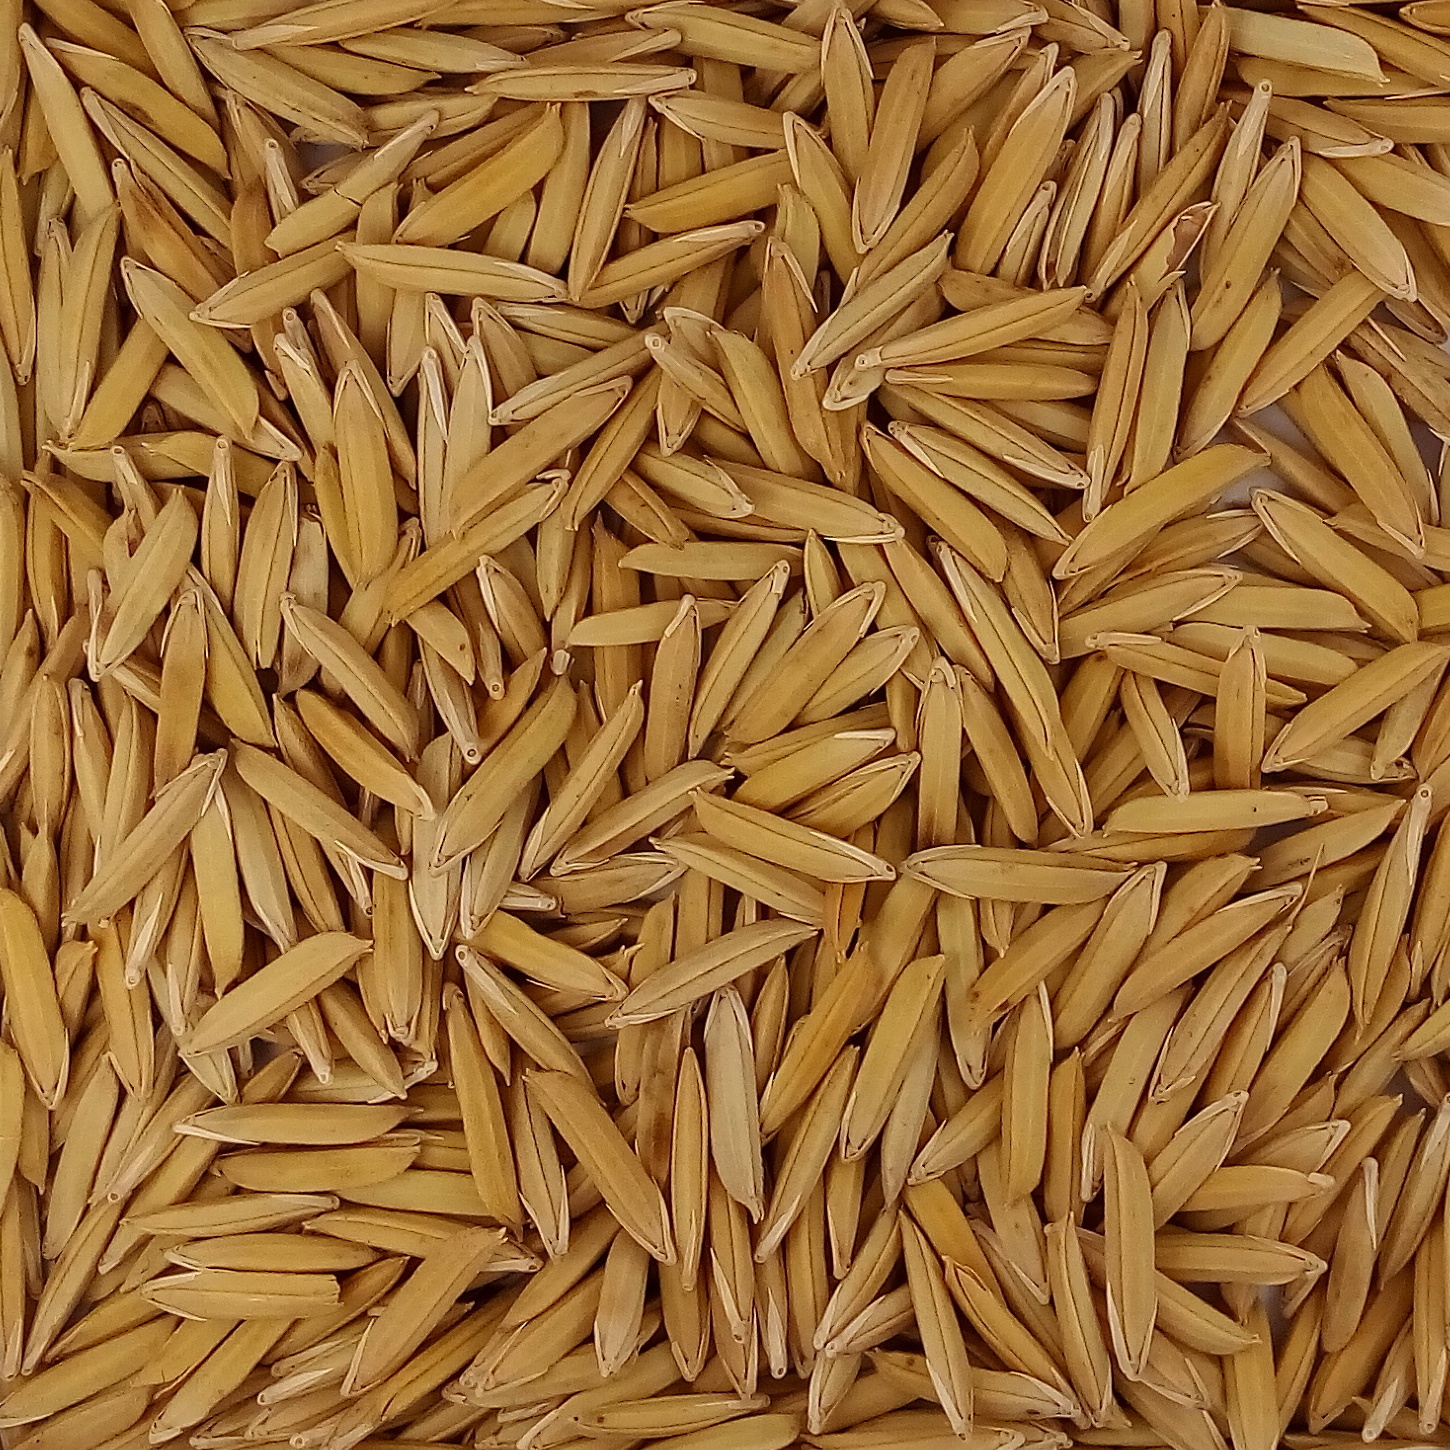
Rice seed variety: 1718